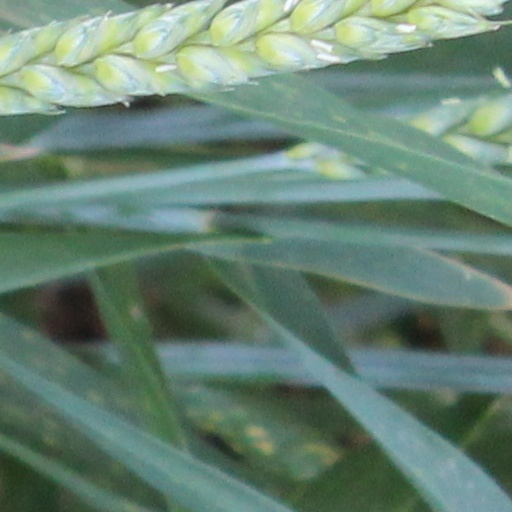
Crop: wheat